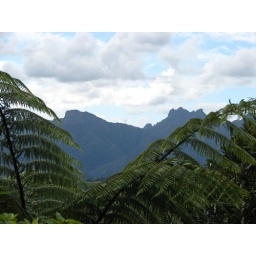
M for Mountain. The Coromandel Ranges which we travel through everytime we travel to our beach house in Onemana.